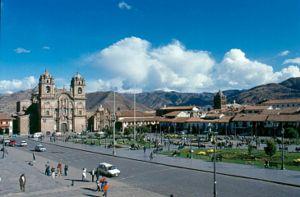
Cet article présente la liste des grandes villes de plus de 60 000 habitants et une hauteur supérieure à 2000 mètres au-dessus du niveau de la mer.